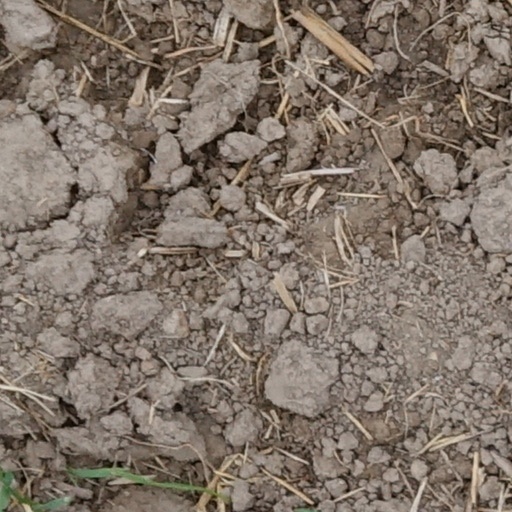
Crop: wheat